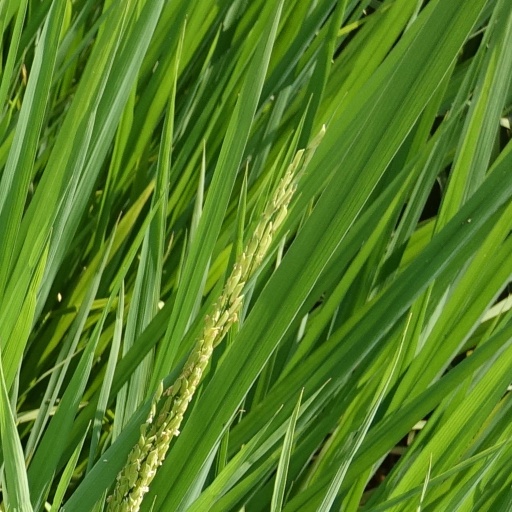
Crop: rice